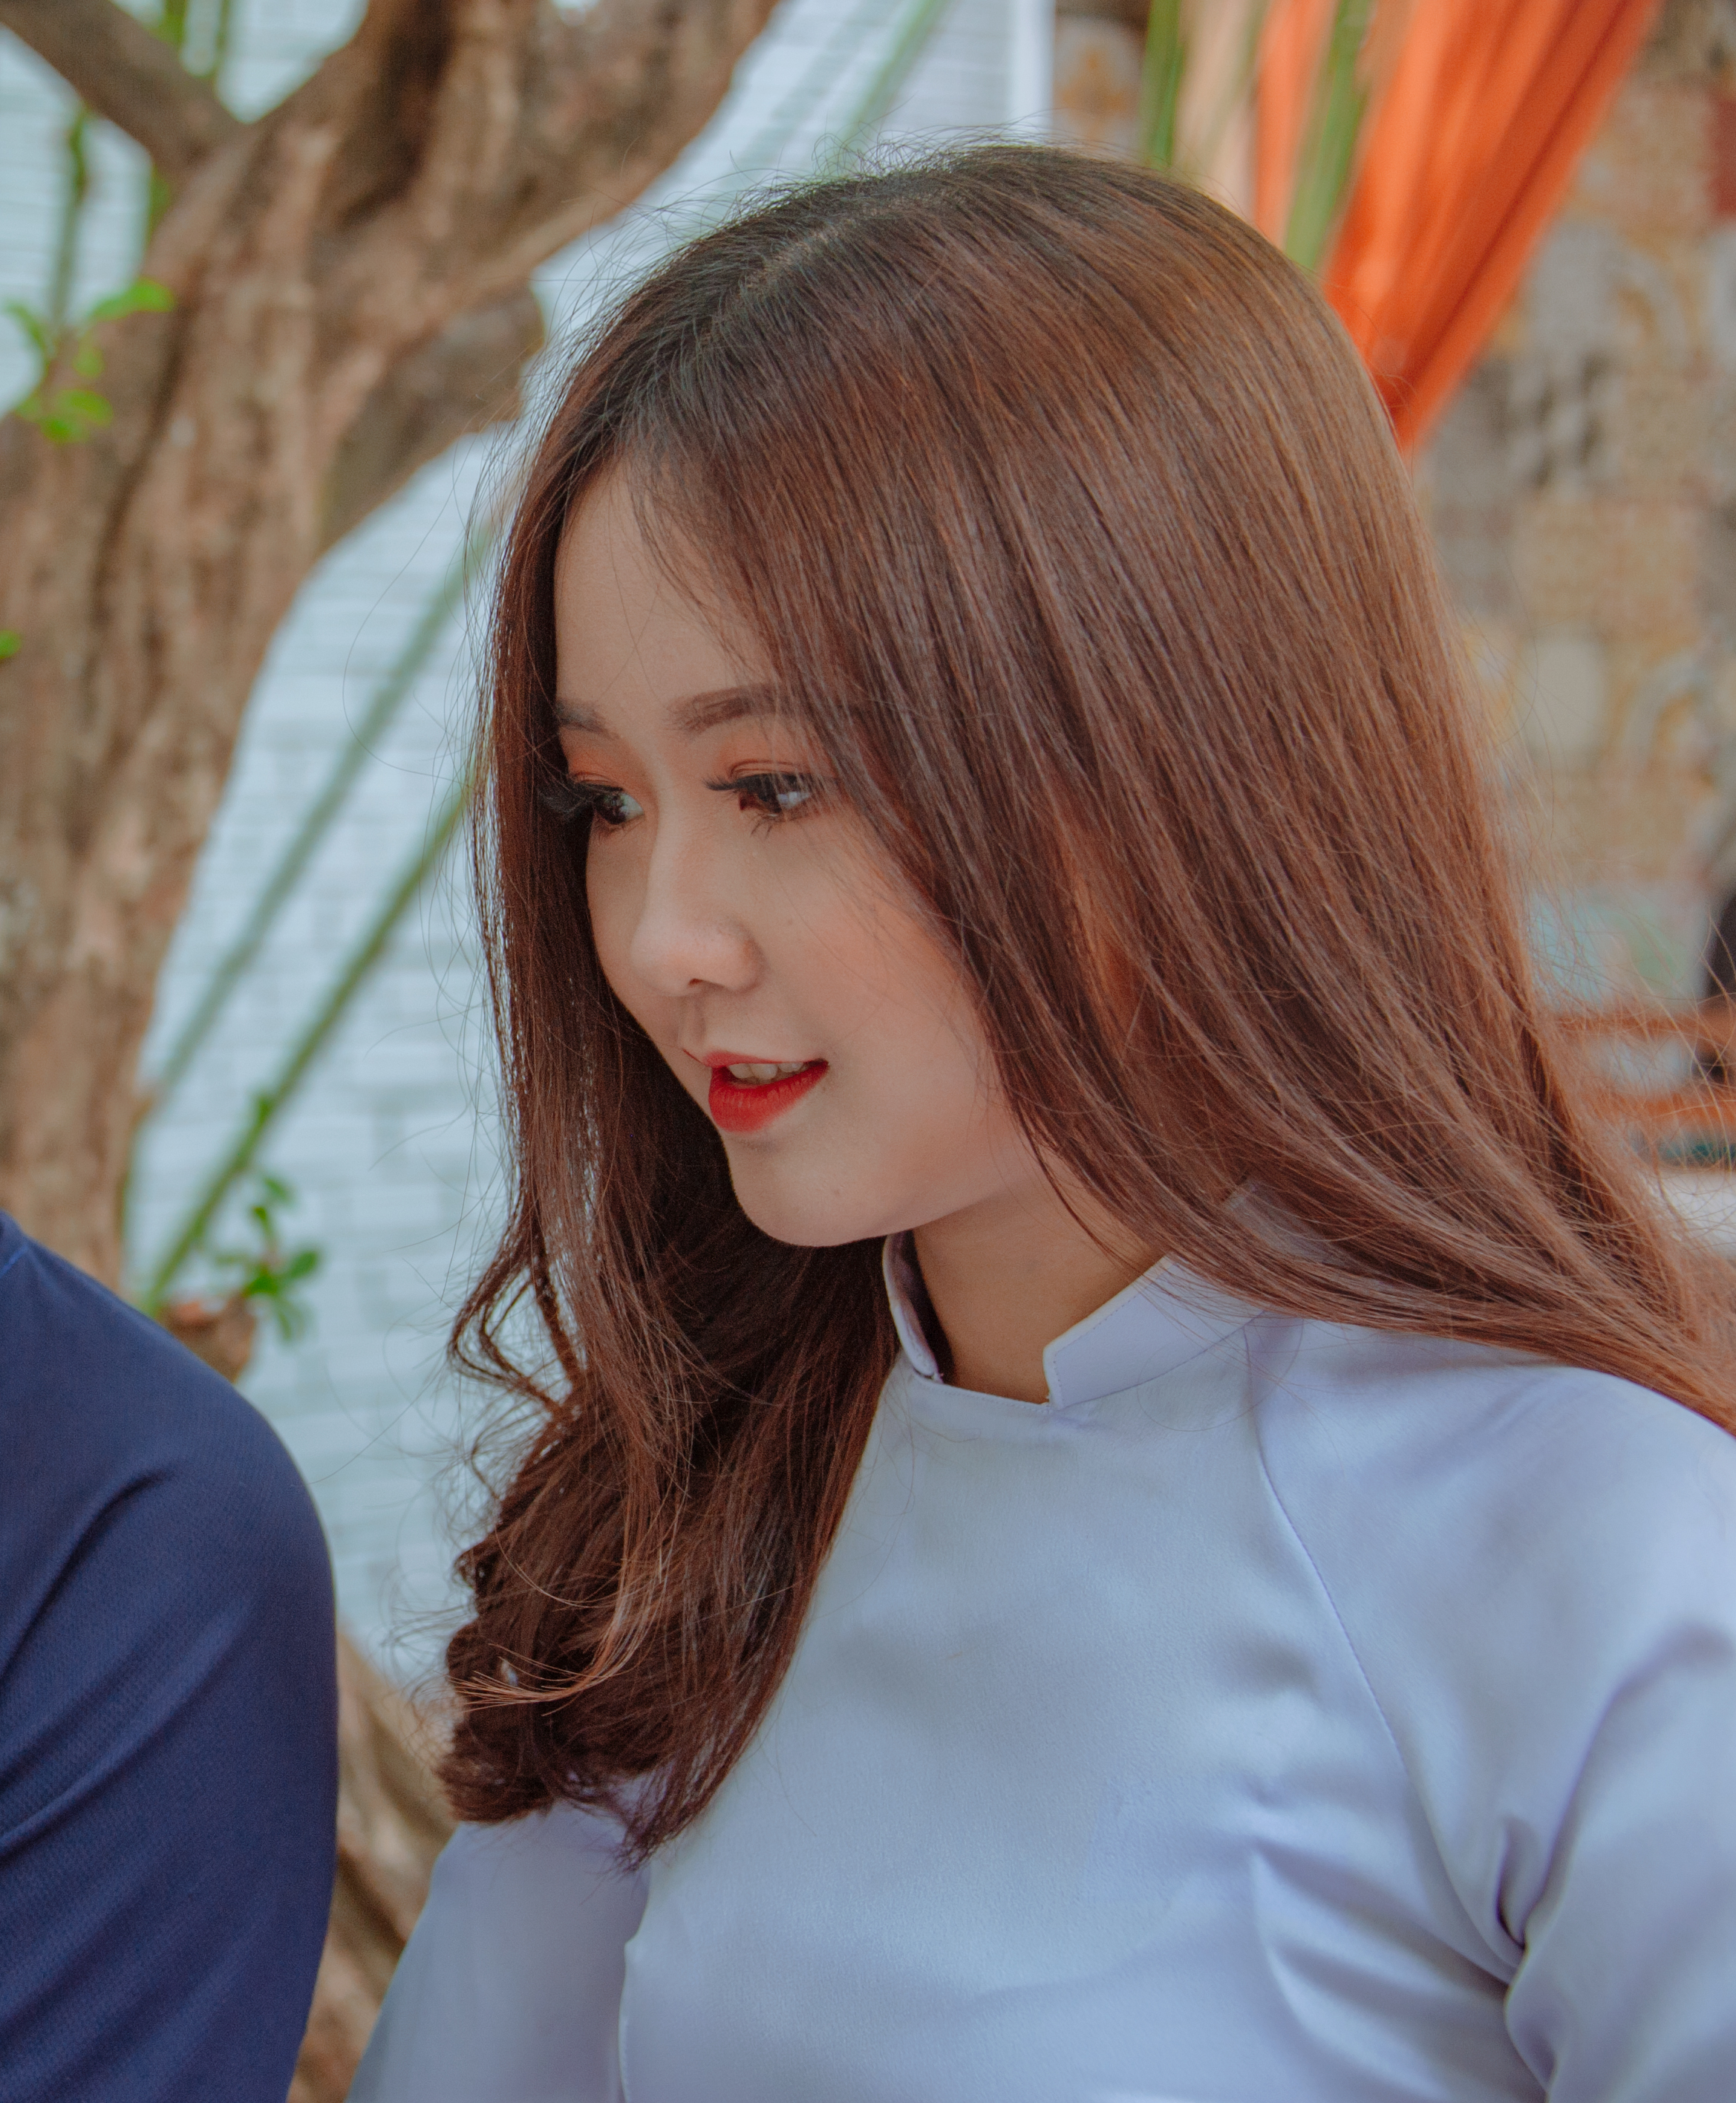
love, cute, portrait, beautiful, happy, girl, hair, human hair color, beauty, hairstyle, lady, long hair, hair coloring, shoulder, brown hair, bangs, forehead, black hair, layered hair, wig, bob cut